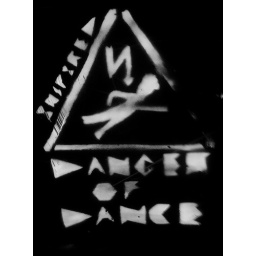
Banksy style sprayed on a telephone box near my mates house